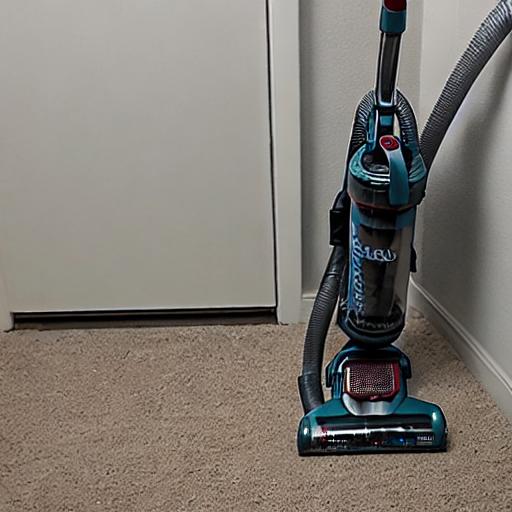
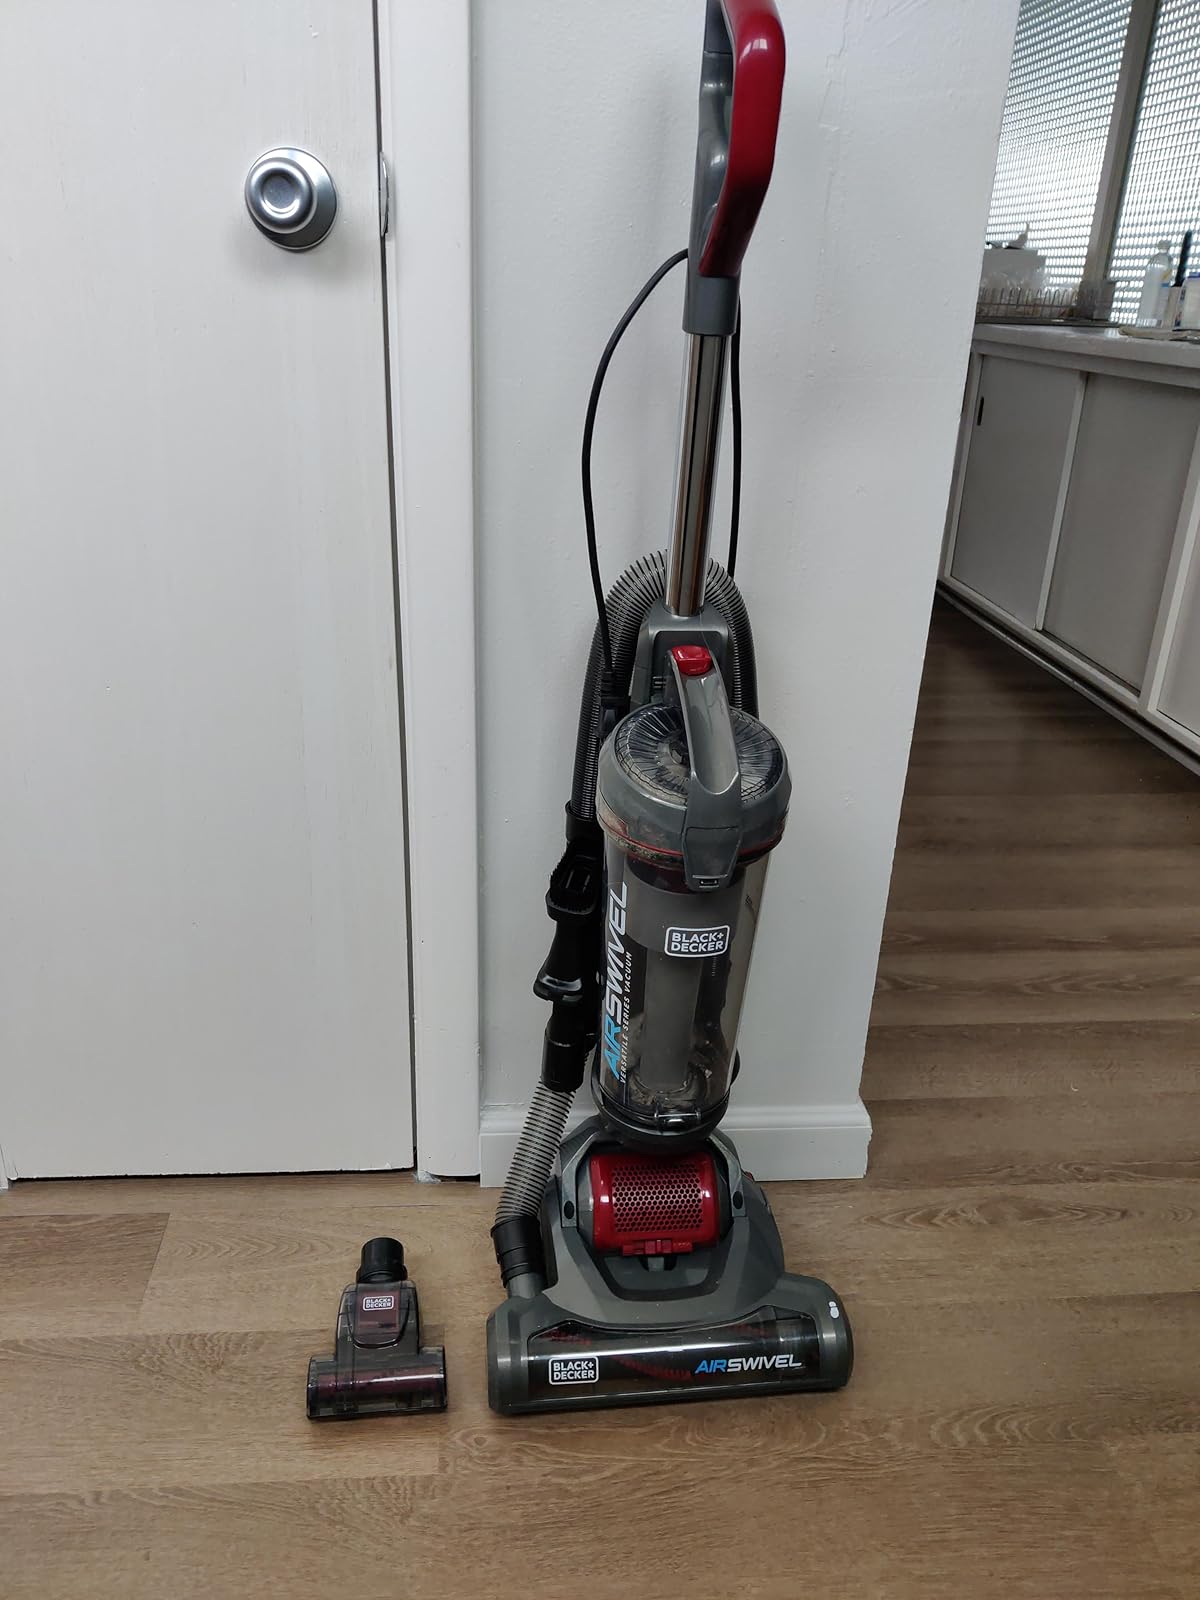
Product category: items_vacuum
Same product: no